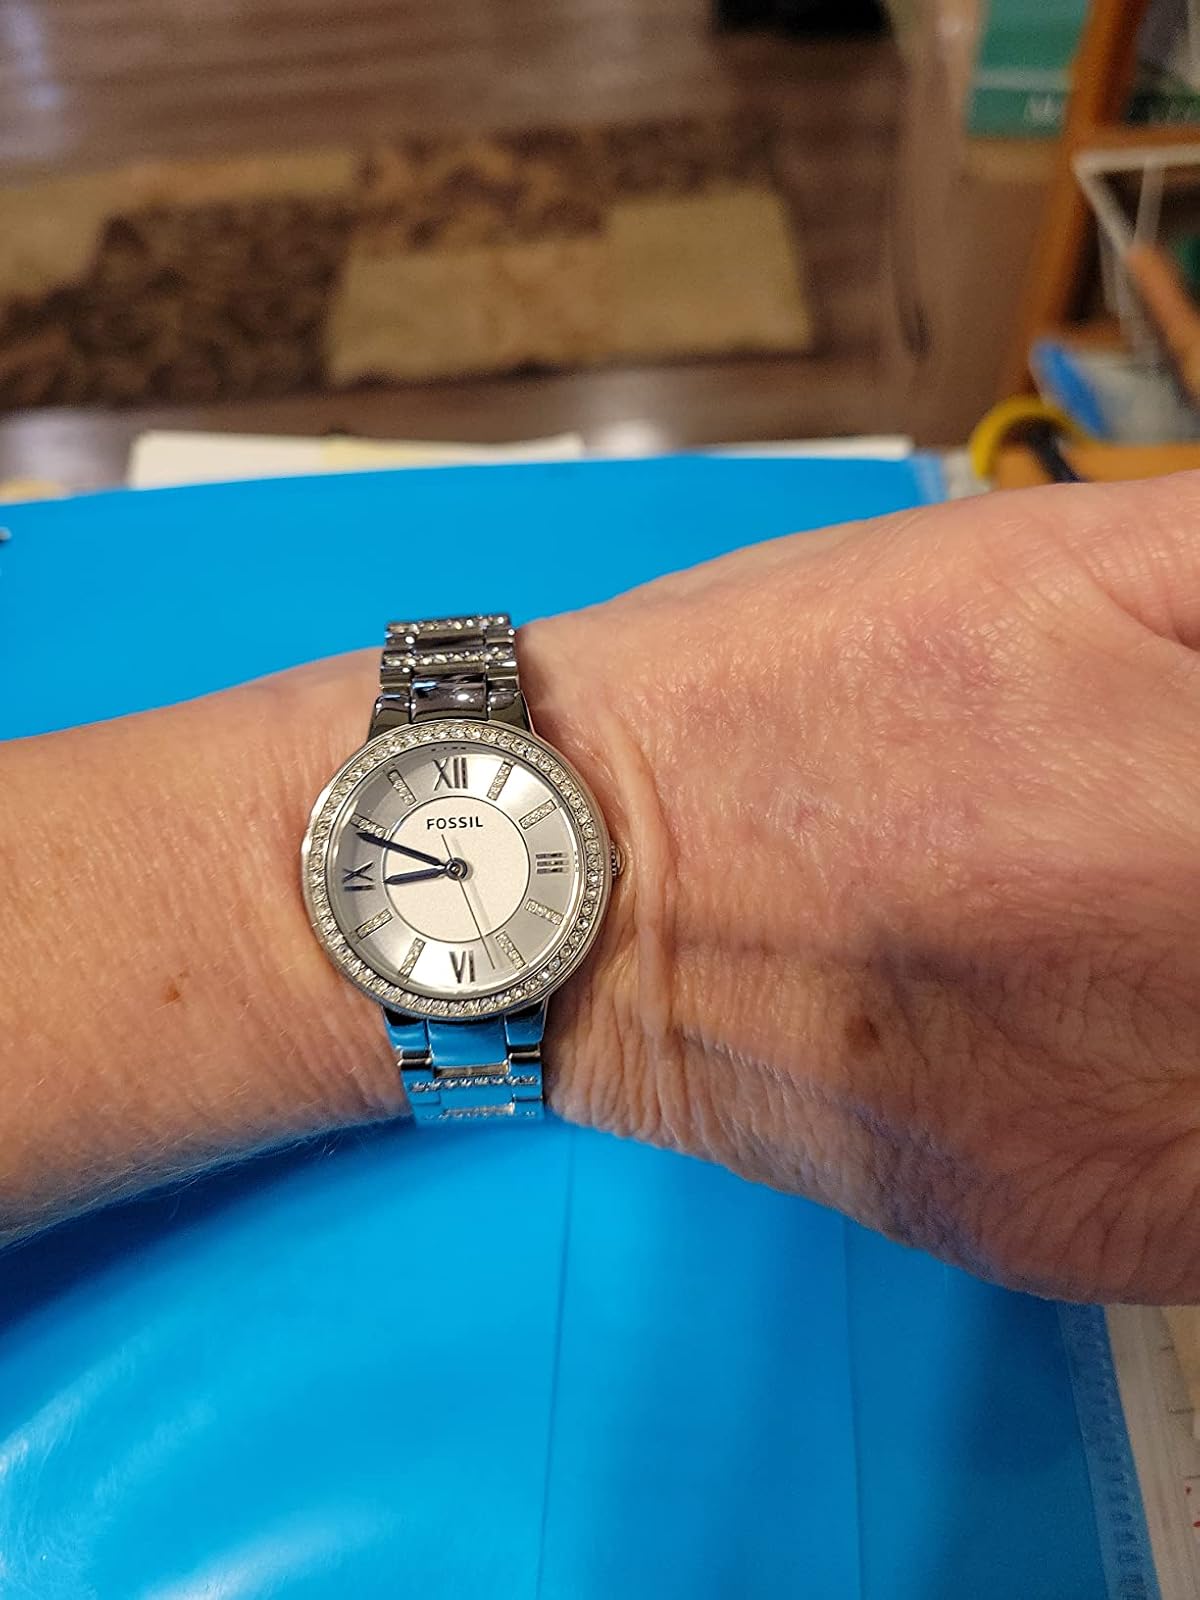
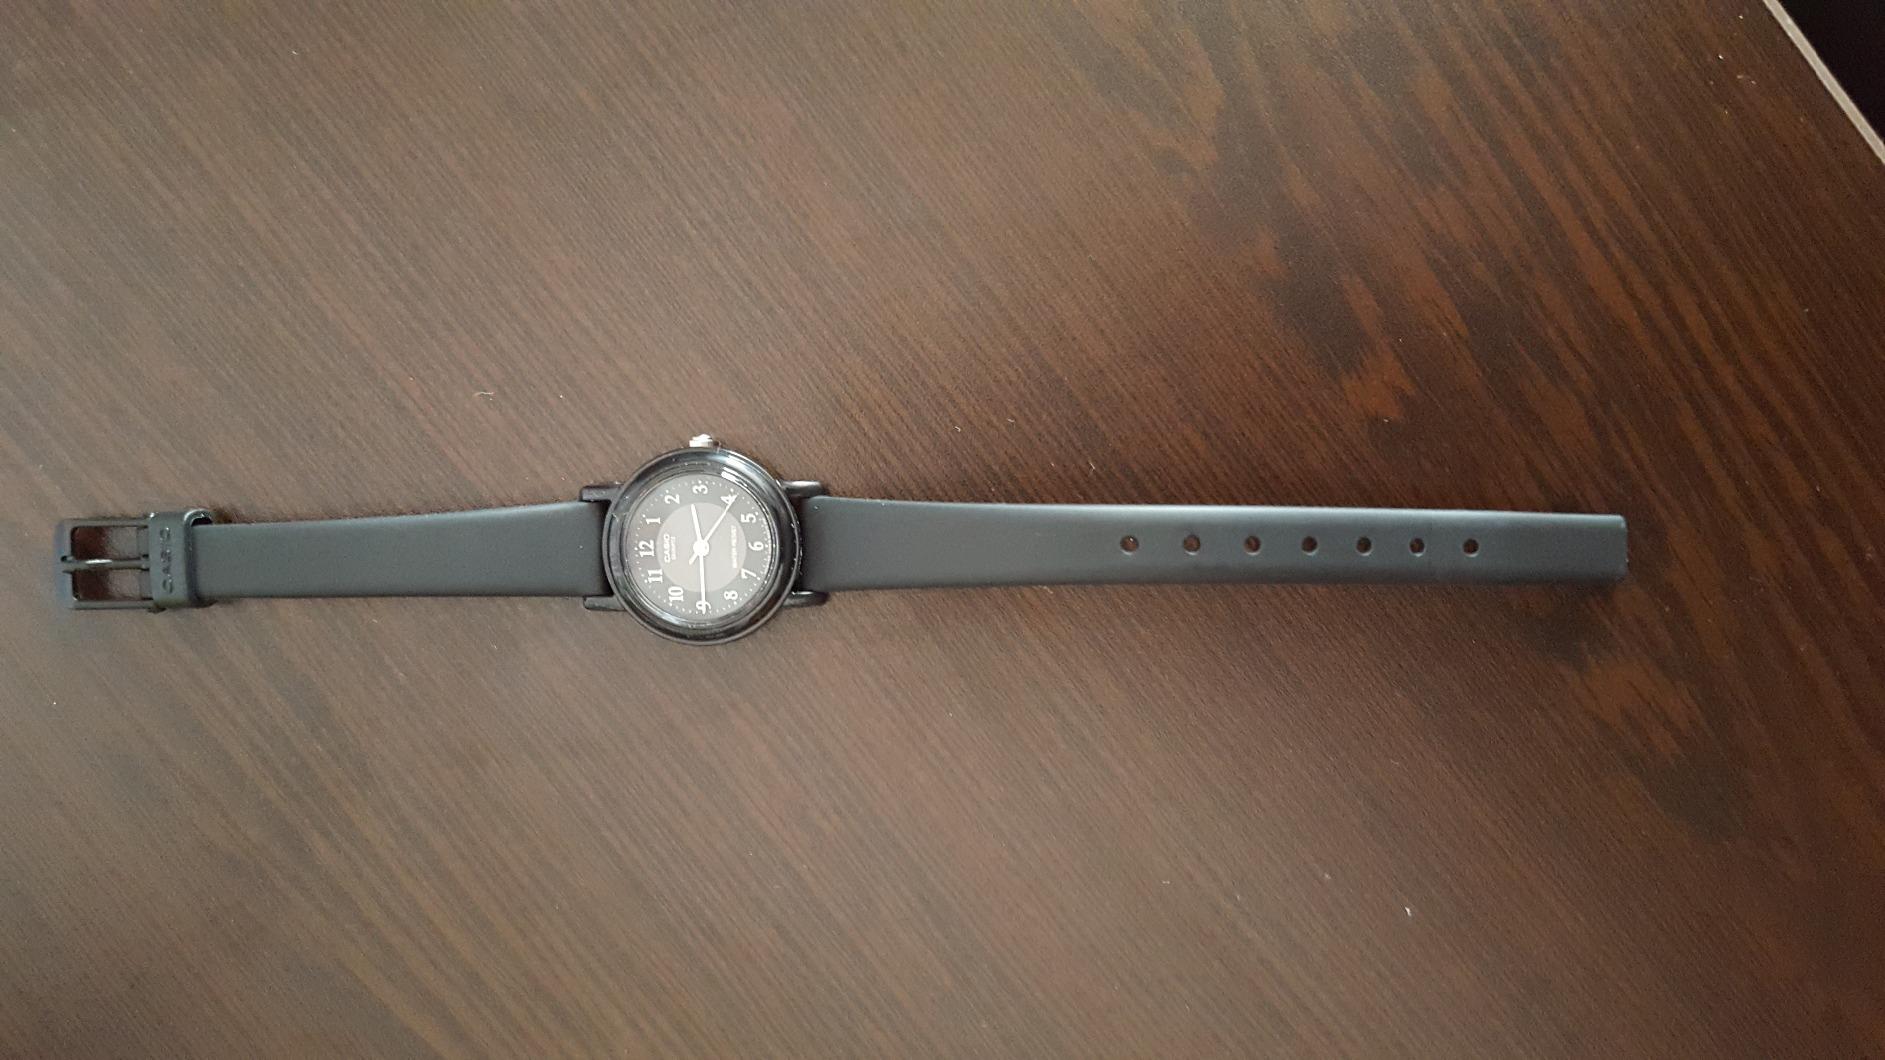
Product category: accessories_watch
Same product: no